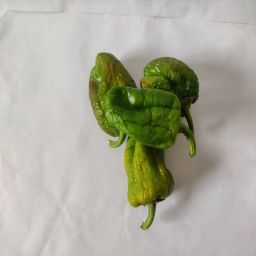
Crop: Bell Pepper
Quality: Old